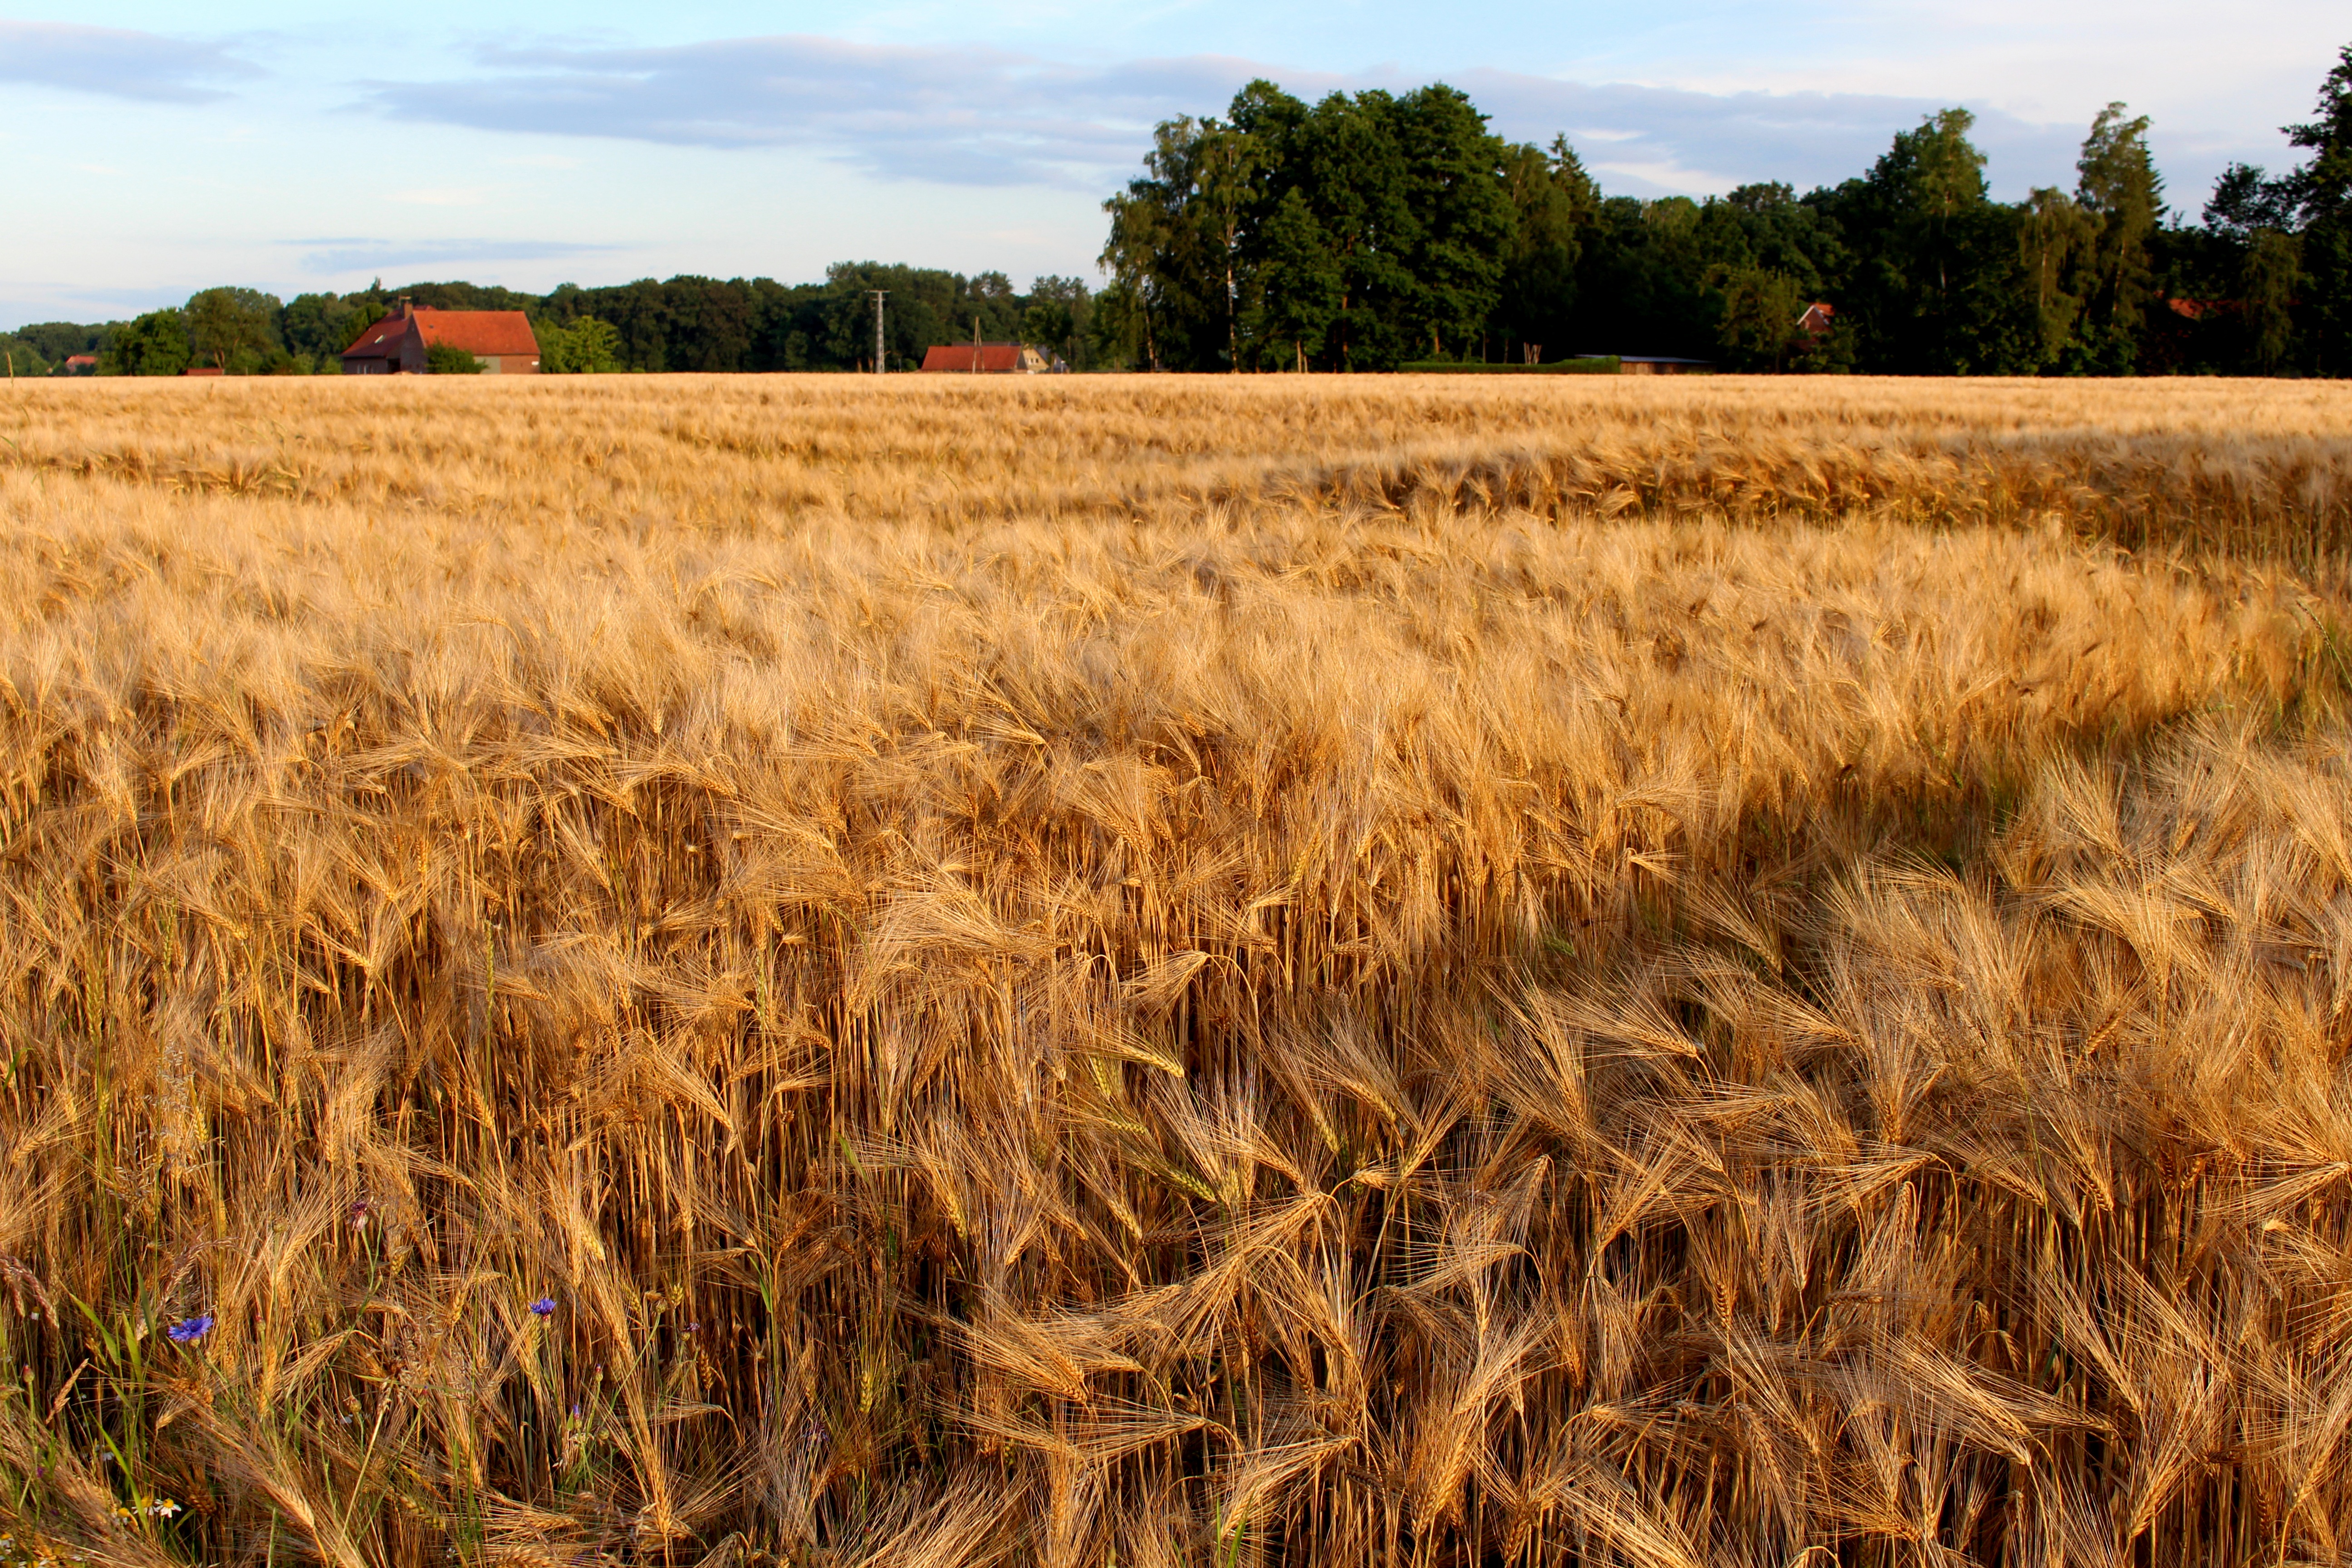
landscape, nature, plant, sky, field, barley, wheat, grain, prairie, summer, rural, food, green, harvest, crop, soil, ear, agriculture, plain, stubble, grassland, rye, cornfield, cereals, rural area, golden yellow, halme, field crops, flowering plant, harvest time, commodity, grass family, land plant, food grain